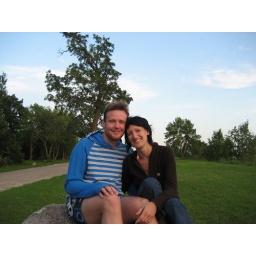
On the rock by the lake